Thermae Romae II

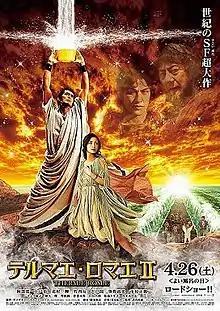
Poster

is a 2014 Japanese comedy film directed by Hideki Takeuchi and based on the manga series "Thermae Romae" by Mari Yamazaki.